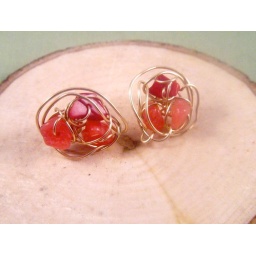
semiprecious rock chips wrapped around 14K gold filled wire. 14K gold butterfly backings.